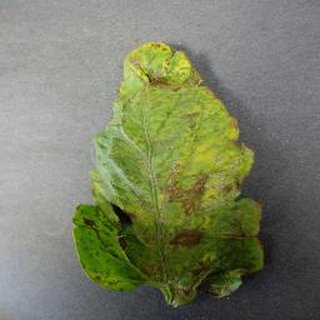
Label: tomato_bacterial_spot